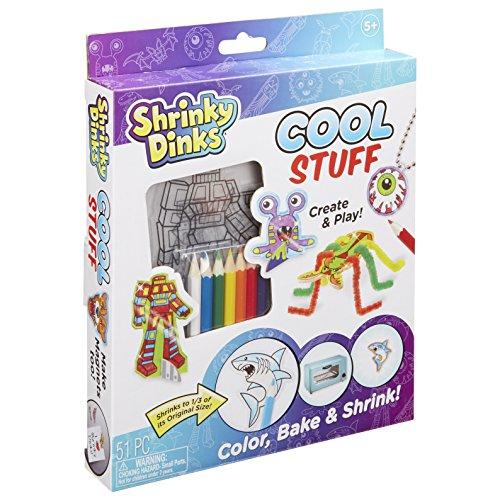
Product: Shrinky Dinks Cool Stuff Activity Set Kids Art and Craft Activity
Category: Toys & Games | Arts & Crafts | Craft Kits
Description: Color, bake, and shrink a dinosaur, robot, shark, space ship and more.
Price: $9.20
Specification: ASIN:B000P6Q7ME|ShippingWeight:5.6ounces(Viewshippingratesandpolicies)|DomesticShipping:ItemcanbeshippedwithinU.S.|InternationalShipping:ThisitemcanbeshippedtoselectcountriesoutsideoftheU.S.LearnMore|DateFirstAvailable:October9,2006